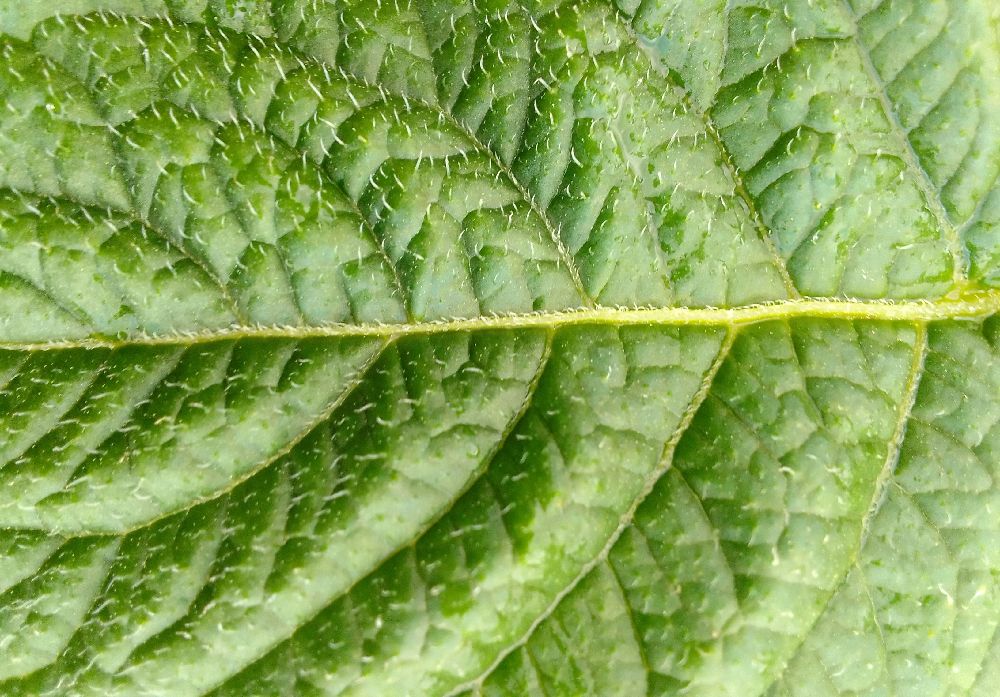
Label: Healthy